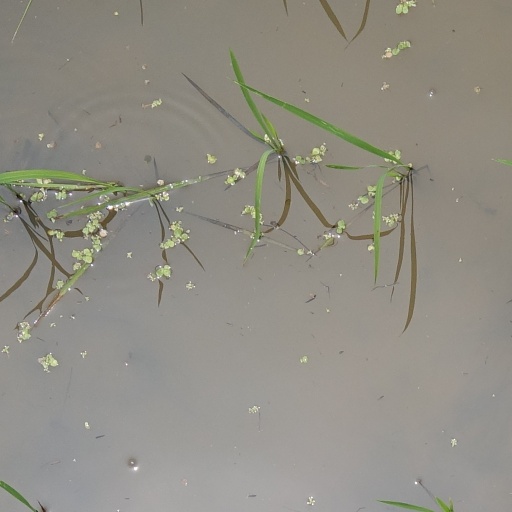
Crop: rice